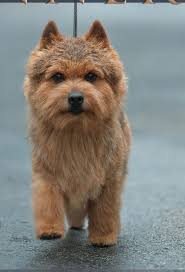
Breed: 203-n000016-Norwich_terrier